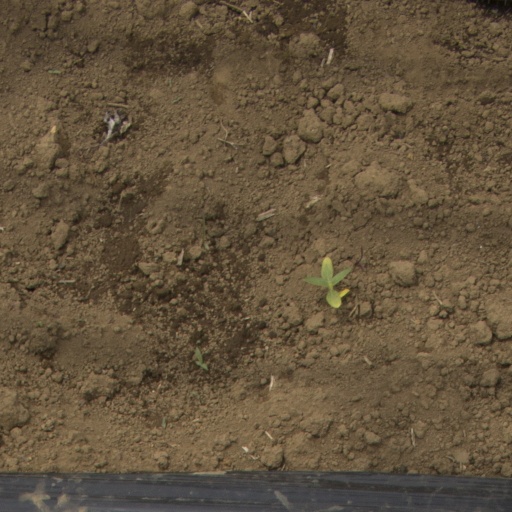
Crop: Jerusalem artichoke